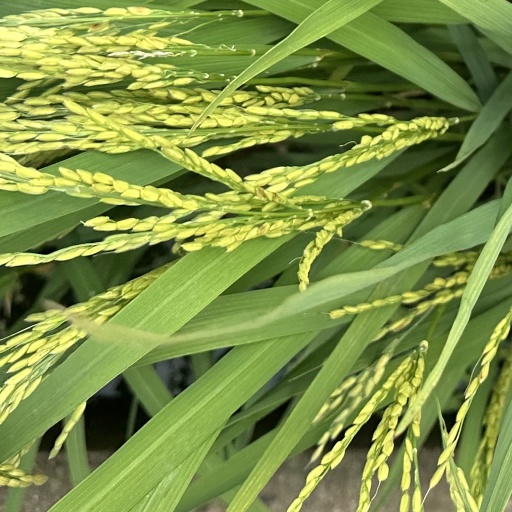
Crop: rice